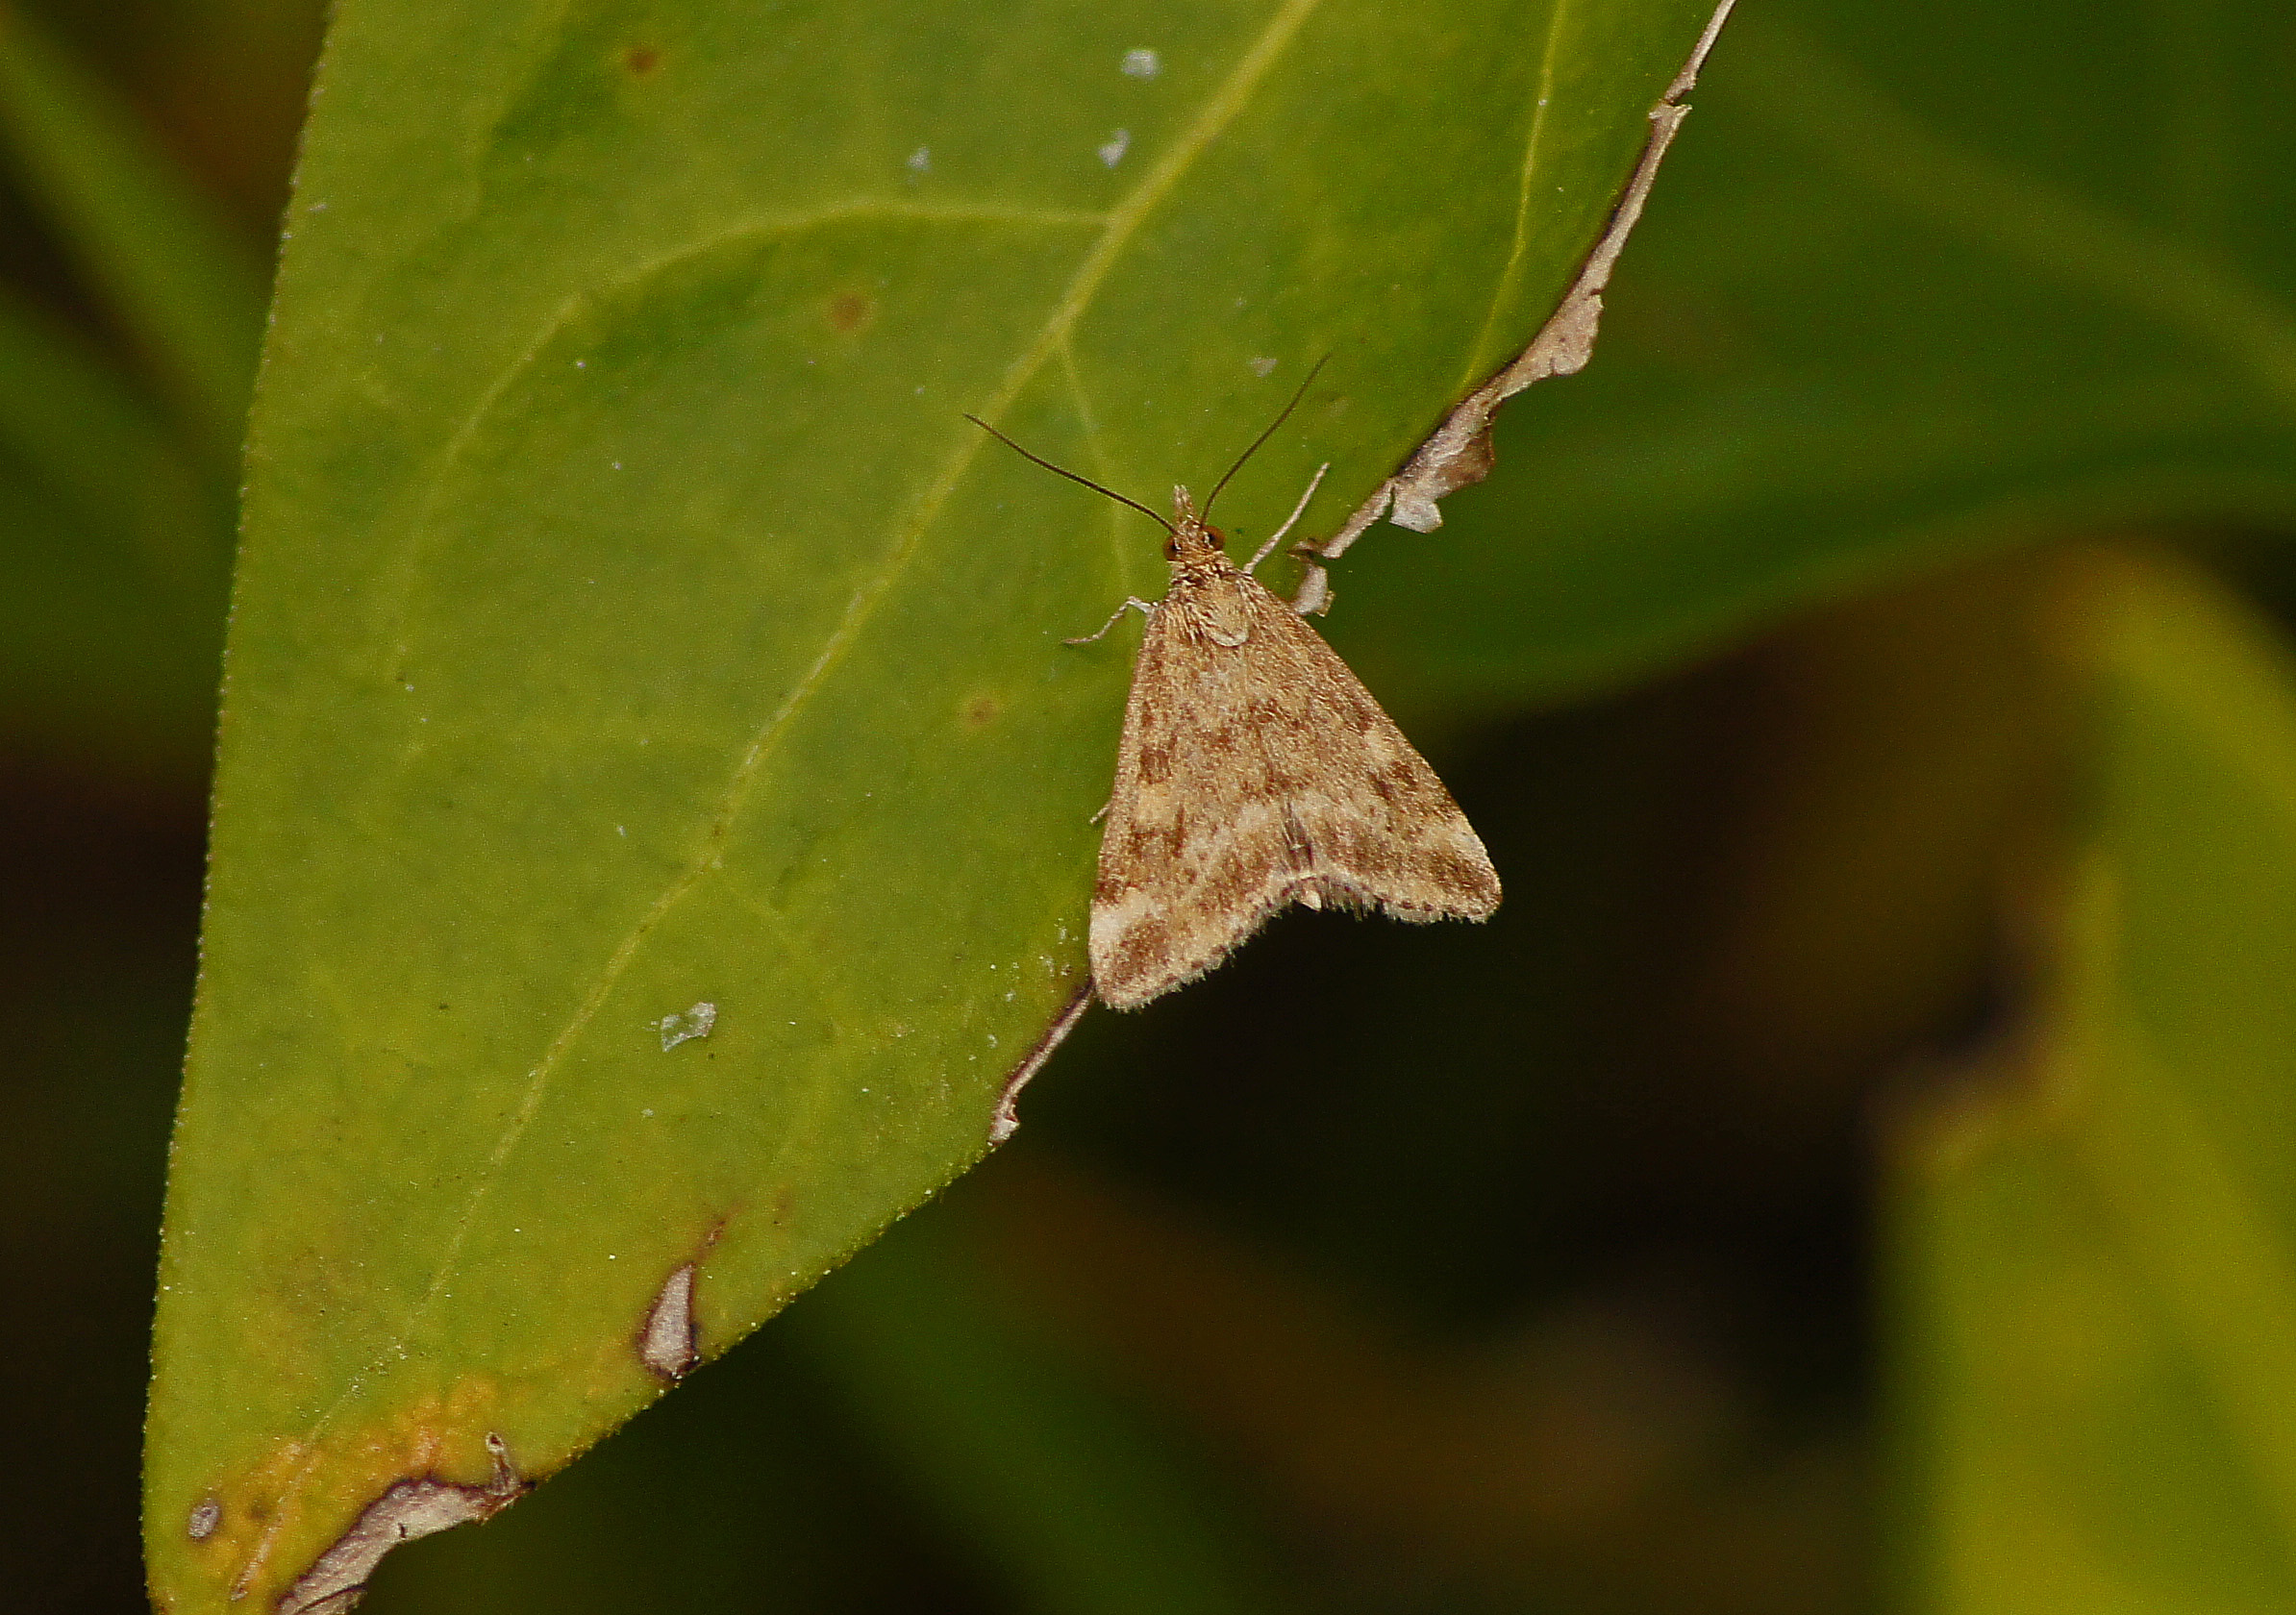
nature, photography, leaf, flower, green, insect, macro, moth, butterfly, flora, fauna, invertebrate, close up, animals, naturaleza, ggl1, animales, sonya55vy, macro photography, arthropod, ff, pollinator, plant stem, moths and butterflies